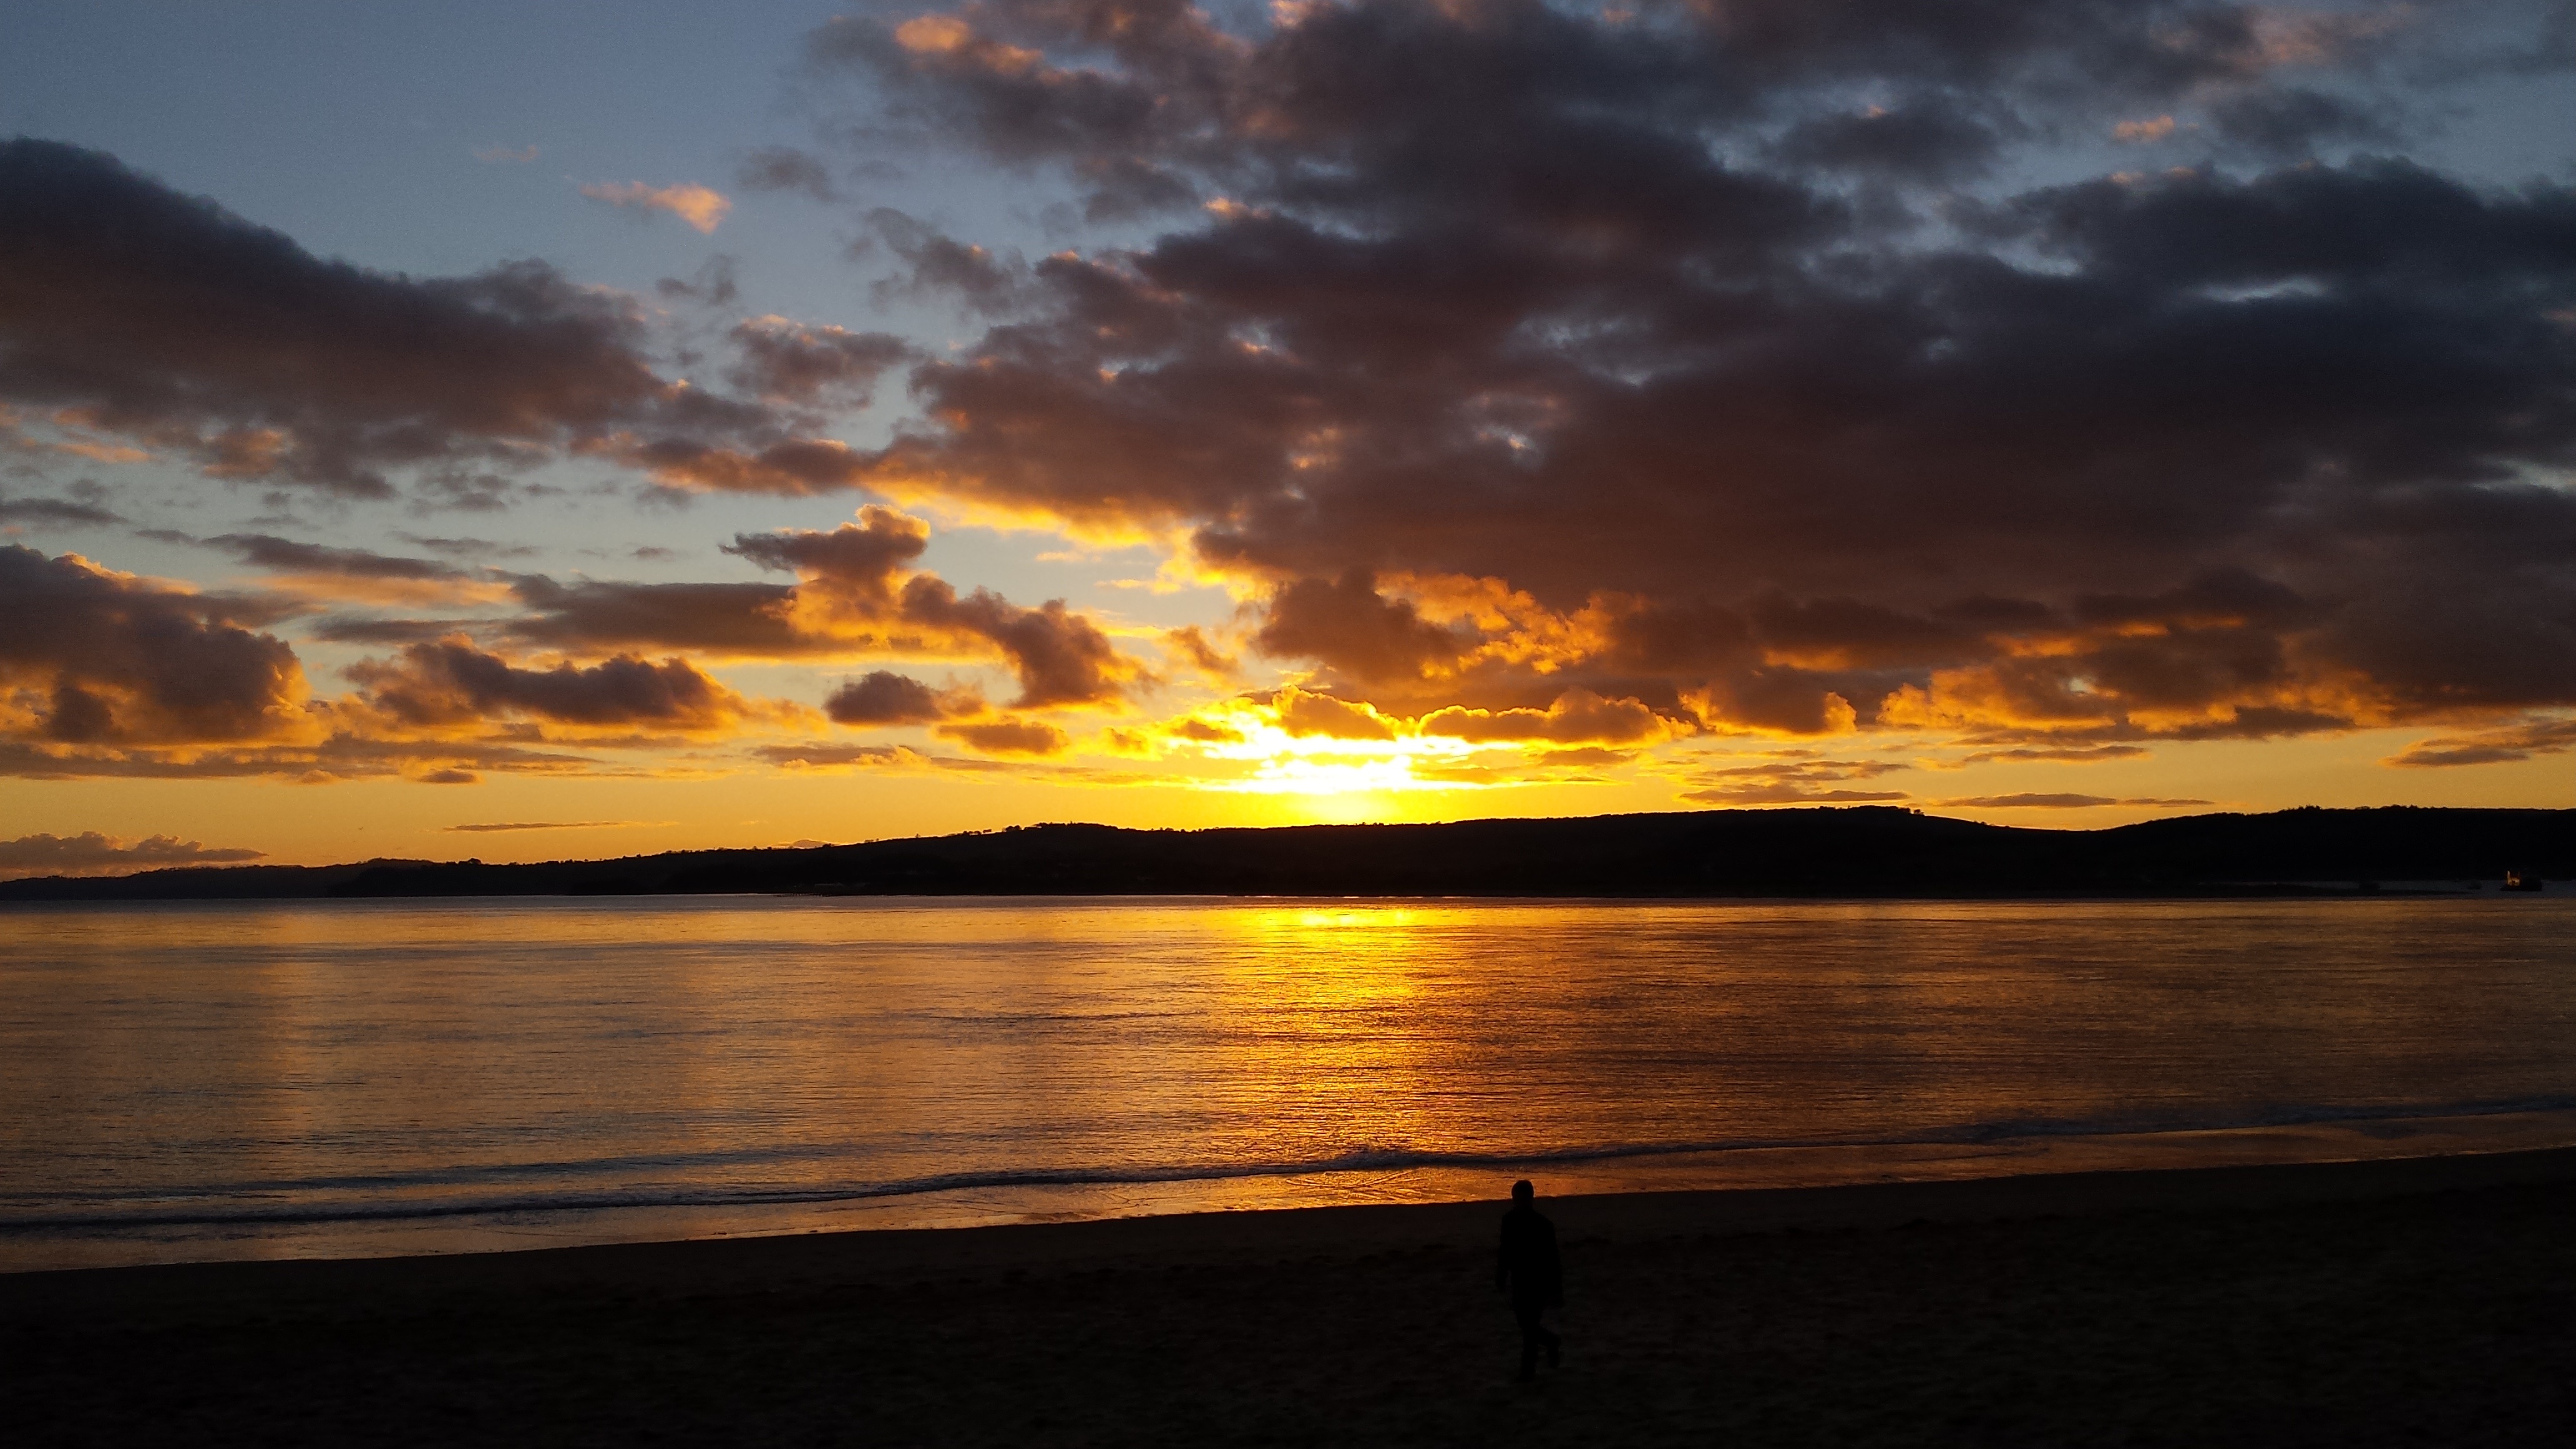
beach, sea, coast, ocean, horizon, cloud, sky, sunrise, sunset, sunlight, morning, shore, wave, dawn, coastal, dusk, evening, reflection, bay, seashore, devon, seafront, afterglow, exmouth, wind wave